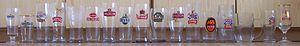
On appelle verre à bière tout récipient destiné à boire de la bière.